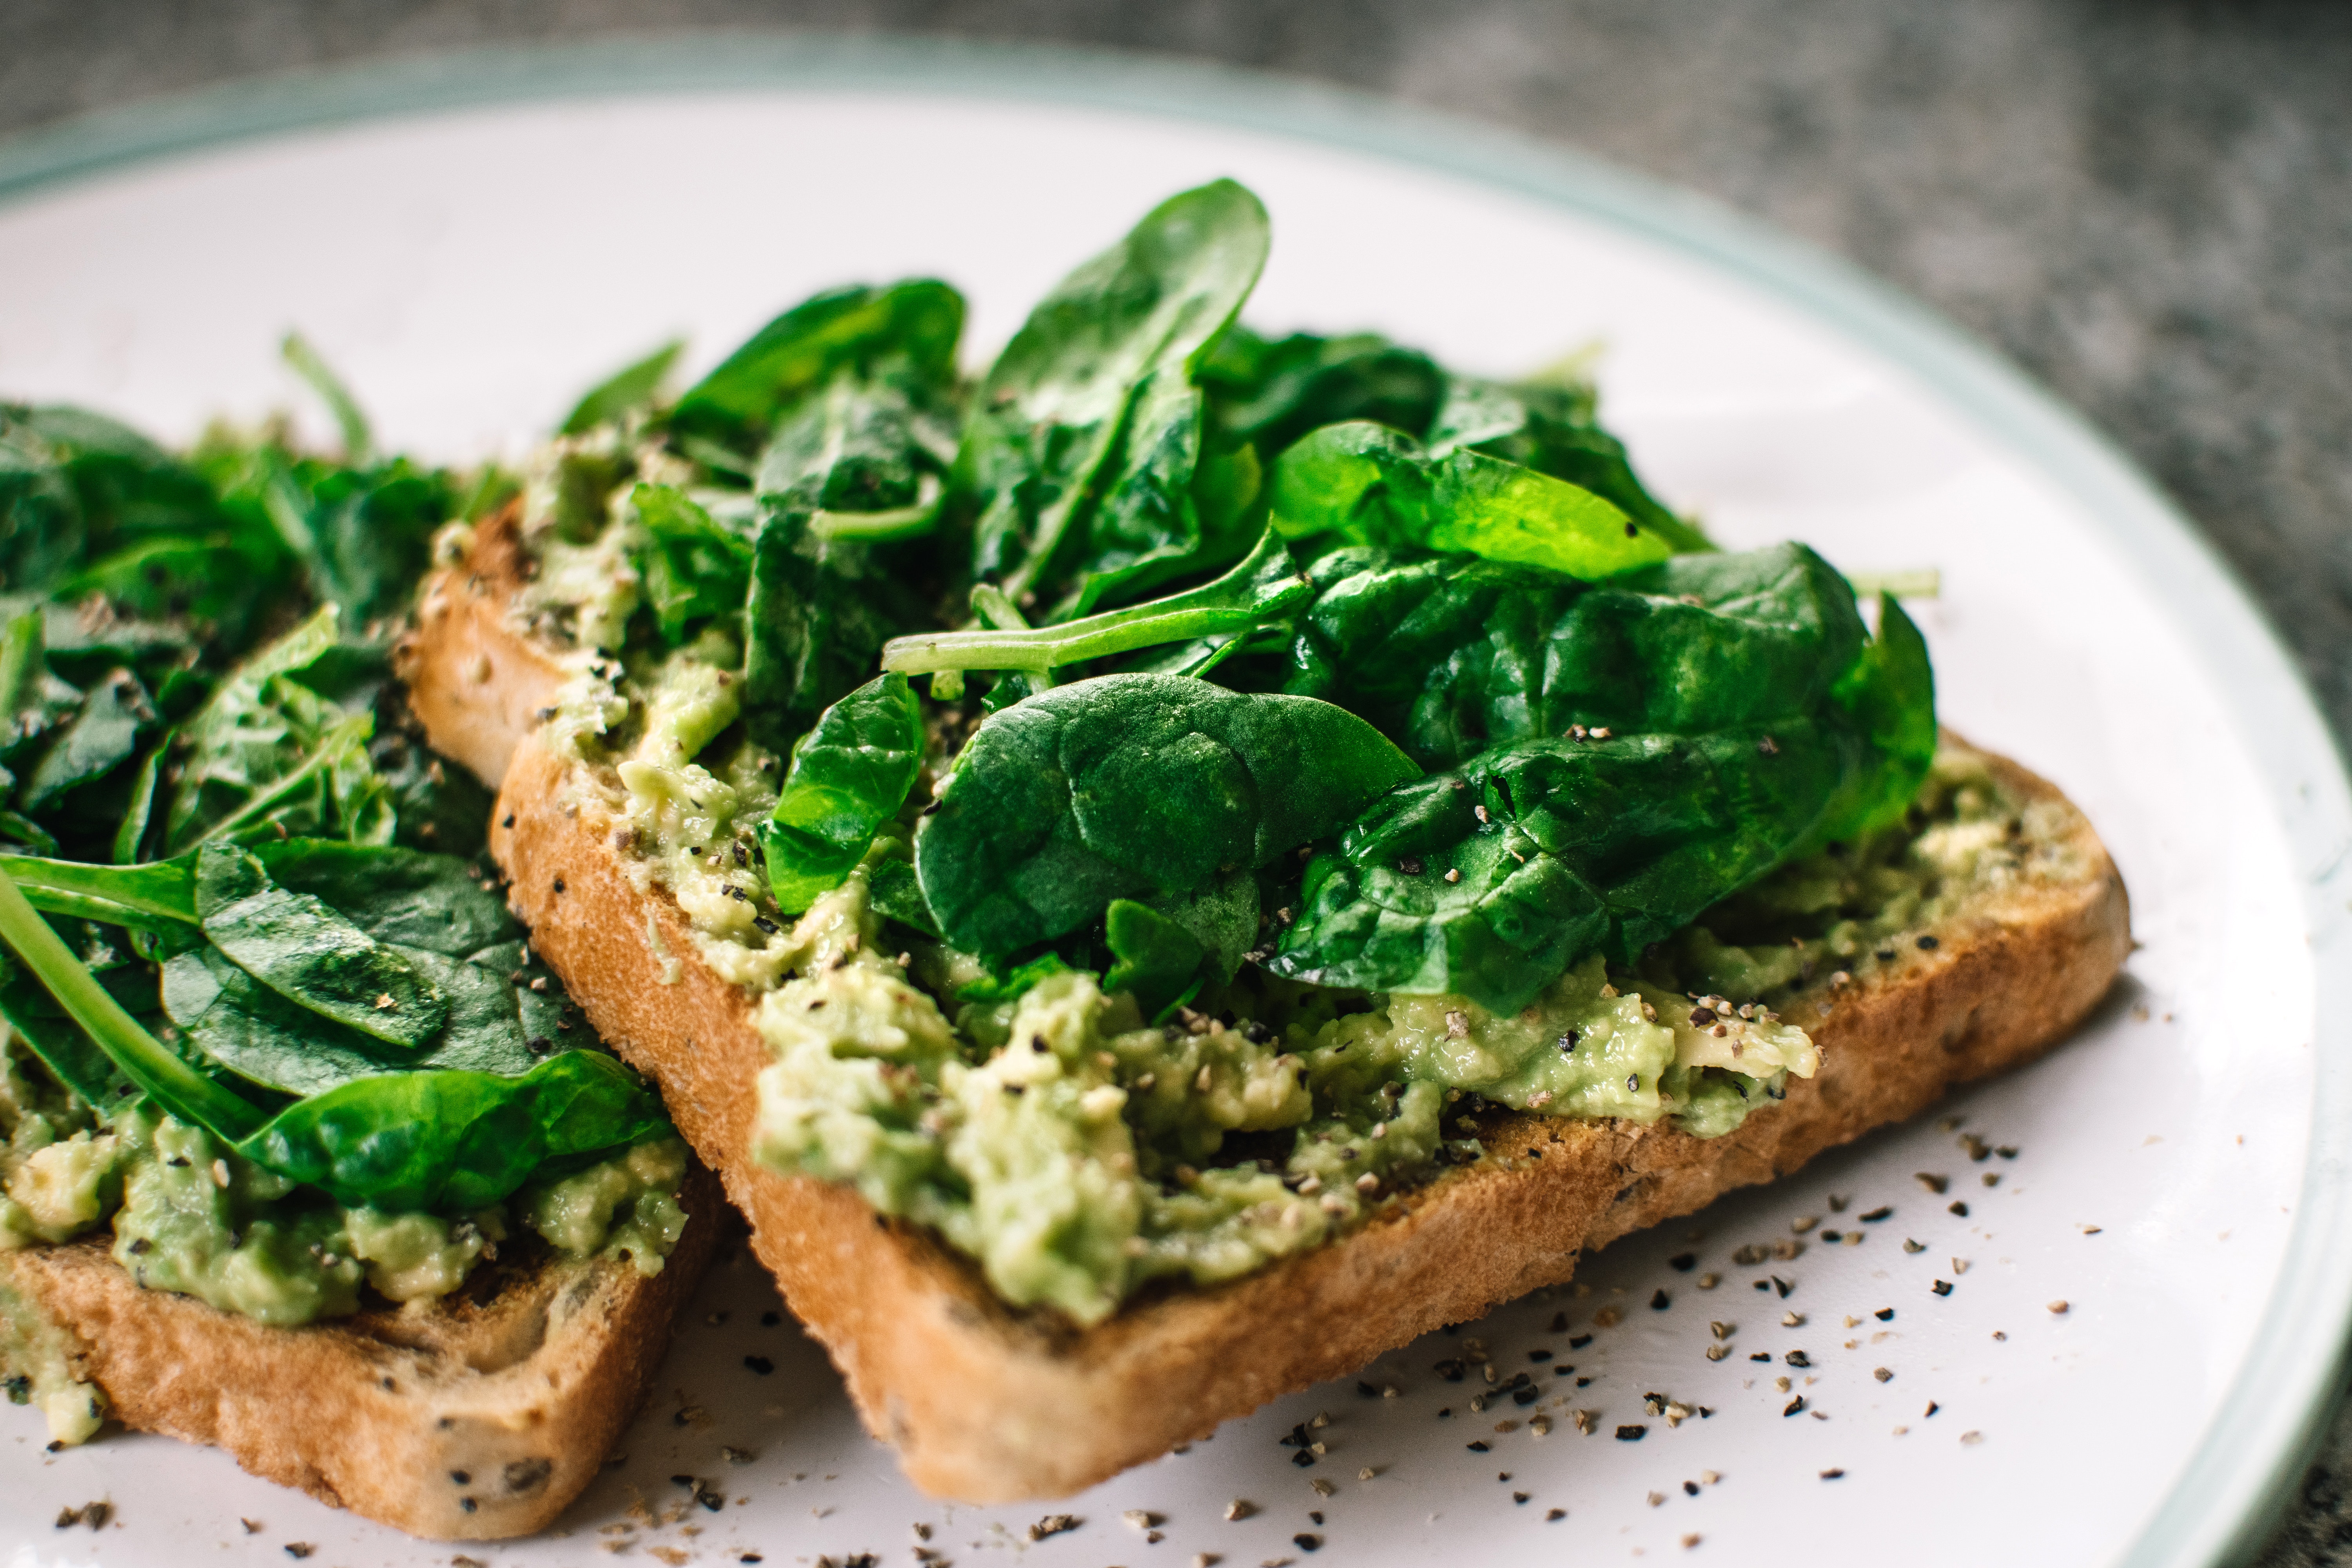
food, dish, cuisine, ingredient, toast, bruschetta, vegetarian food, produce, staple food, finger food, spinach, baked goods, arugula, bread, recipe, vegetable, appetizer, leaf vegetable, lunch, vegan nutrition, antipasto, breakfast, pesto, basil, herb, Melba toast